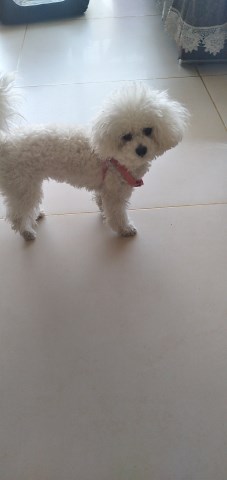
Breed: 3083-n000117-Bichon_Frise